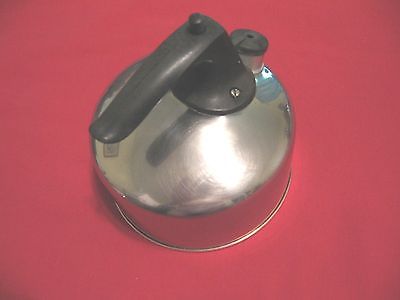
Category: kettle